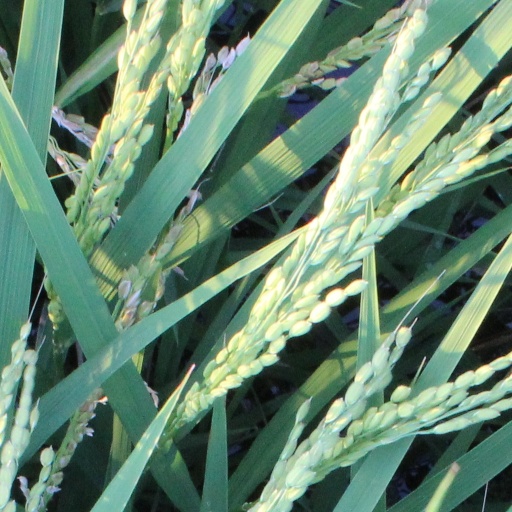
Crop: rice